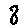
Label: 8